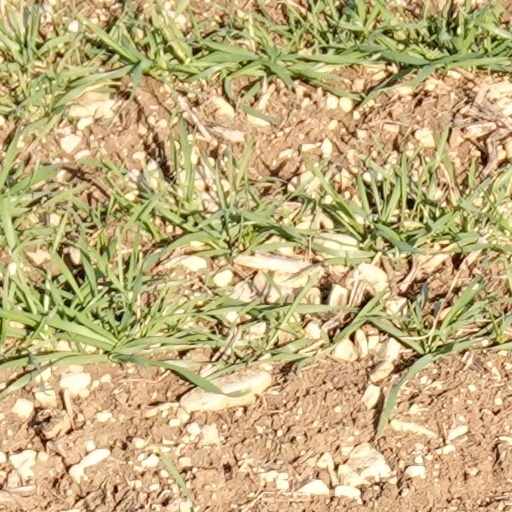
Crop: wheat